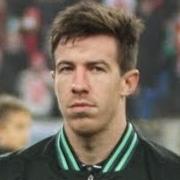
Age: 28